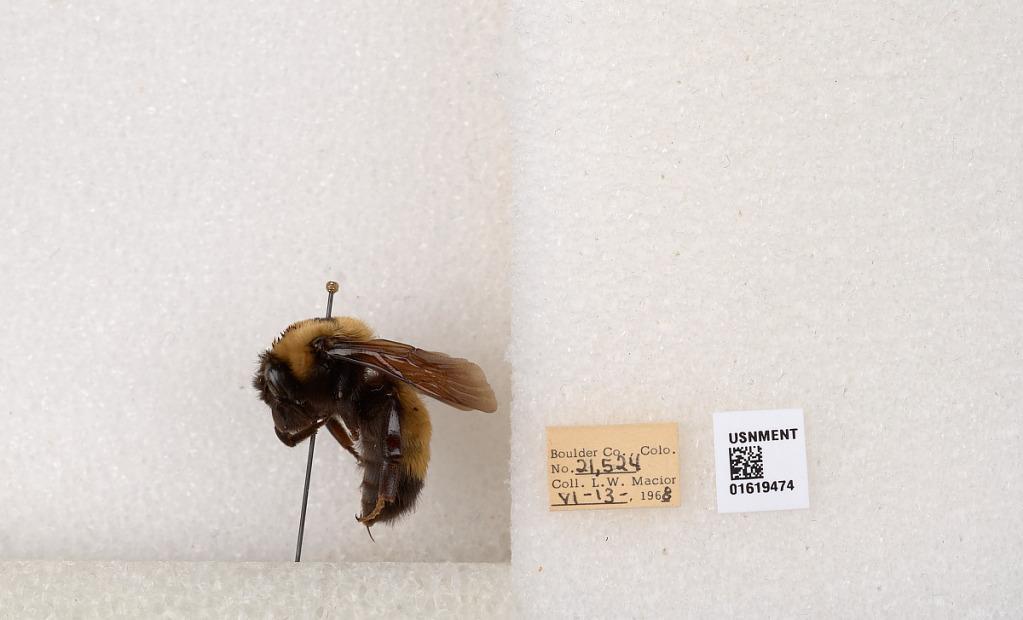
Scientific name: Bombus (Bombus) nevadensis Cresson